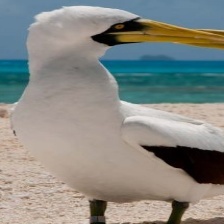
Species: MASKED BOOBY
Scientific name: SULA DACTYLATRA